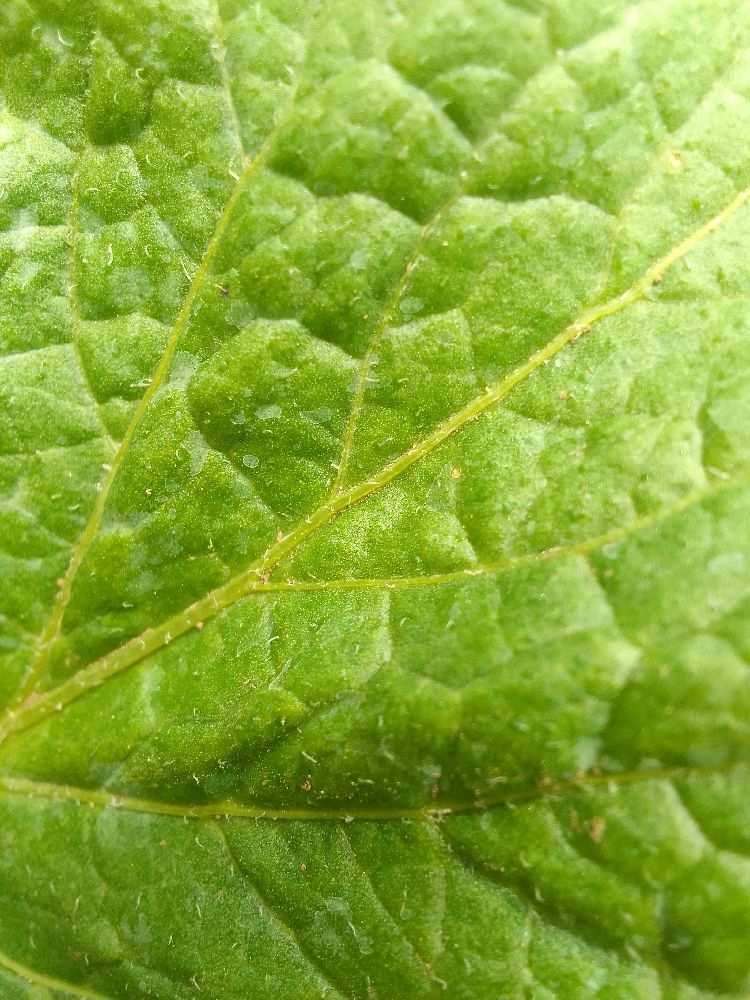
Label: Healthy